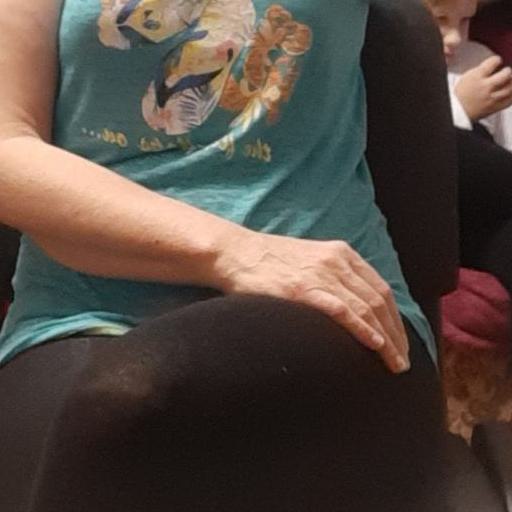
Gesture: no_gesture